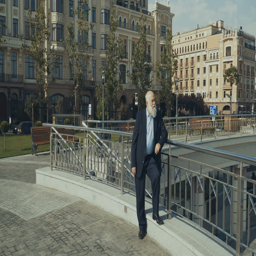
elderly man looking at the city